A. Y. Jackson

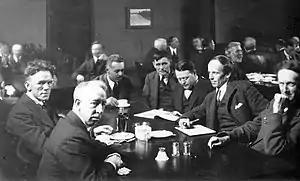
Group of seven artists: Frederick Varley, A. Y. Jackson, Lawren Harris, Fairley, Frank Johnston (artist), Arthur Lismer, and J. E. H. MacDonald

In 1919, Jackson and six painter colleagues formed the Group of Seven. These artists were considered to be bold, because the Canadian northern landscape had previously been considered too rugged and wild to be painted. Like the other members of the Group of Seven many of his works began as tiny en plein air sketches in oil on hardboard. Although his name is conventionally associated with this group, he would also remain something of a loner throughout his life.